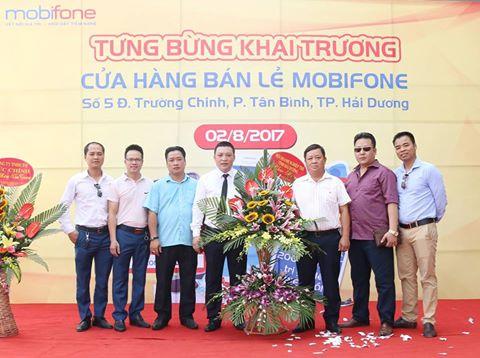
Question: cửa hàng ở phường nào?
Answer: ở phường tân bình